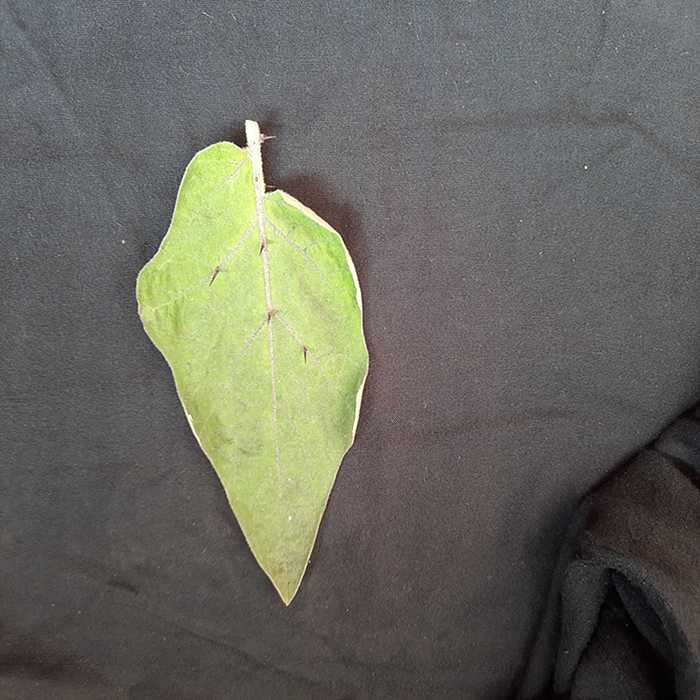
Plant: Eggplant
Label: Eggplant fresh leaf